Alexandre Bolduc

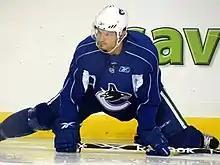
Bolduc during the Canucks' 2009 training camp

Bolduc played major junior in the Quebec Major Junior Hockey League (QMJHL) for four seasons with the Rouyn-Noranda Huskies and Shawinigan Cataractes. After his second season in the QMJHL, a 14-goal, 43-point campaign with the Huskies, he was selected in the fourth round, 127th overall, by the St. Louis Blues in the 2003 NHL Entry Draft. However, at the end of his junior career, he was a free agent and signed with the Bakersfield Condors of the ECHL.